Vannius

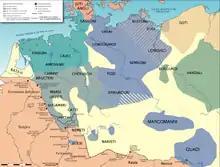
GermanenAD50-it.png

Vannius (flourished in 1st century AD) was the king of the Germanic tribe Quadi.